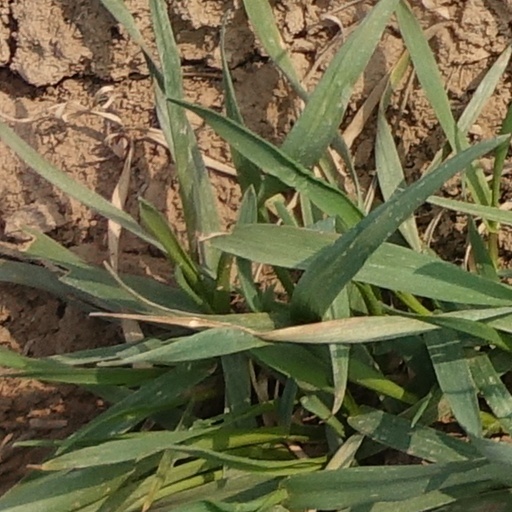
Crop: wheat